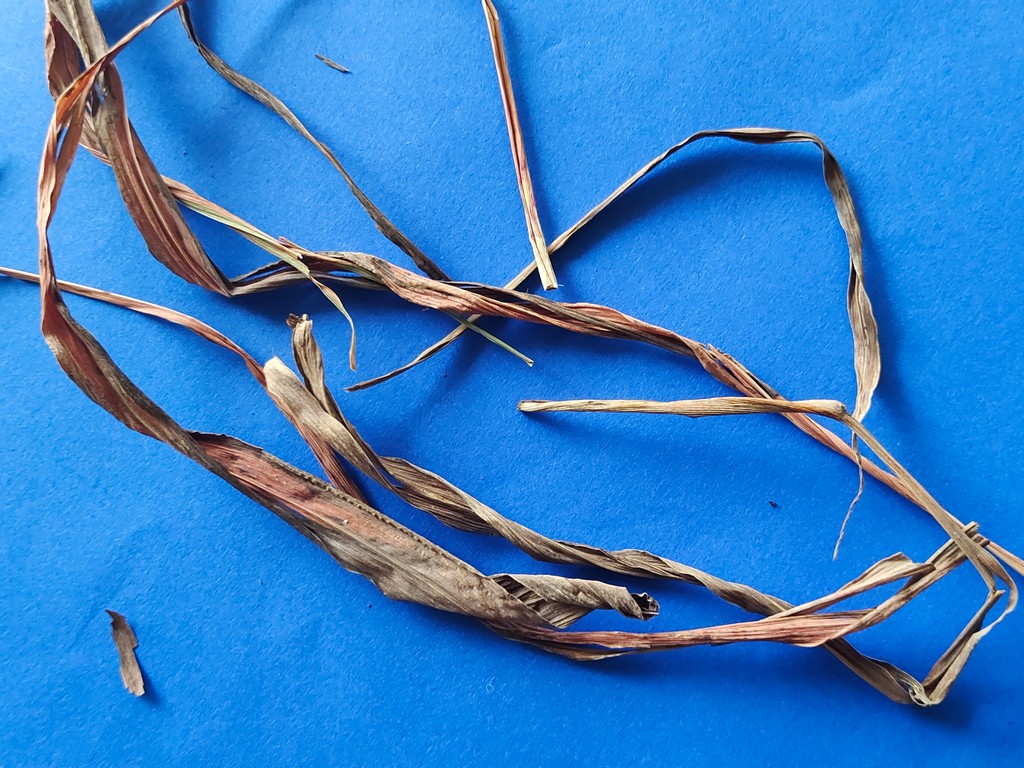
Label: Dried